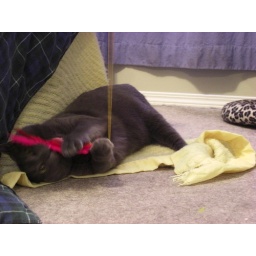
My black cat (Freya) and my grey cat ( Loki) playing with each other and some toys under their blanket.